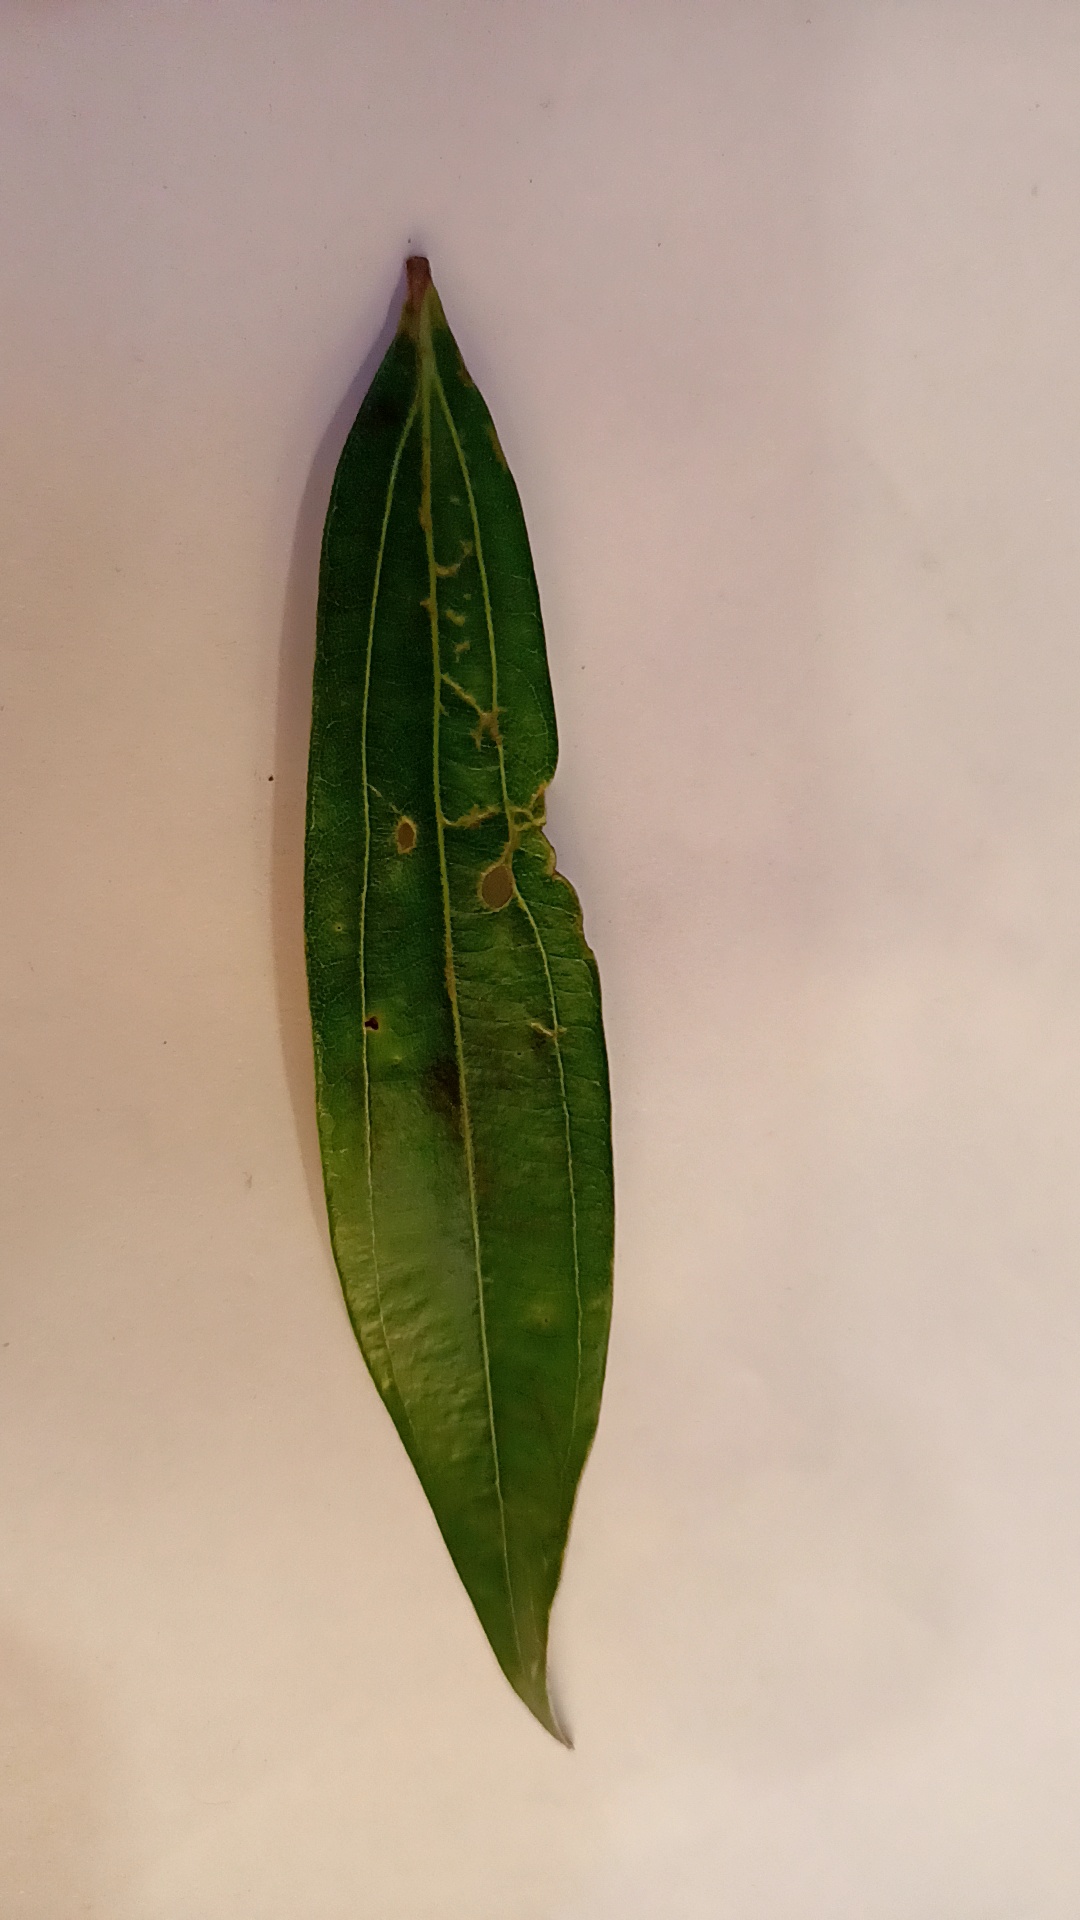
Label: Disease